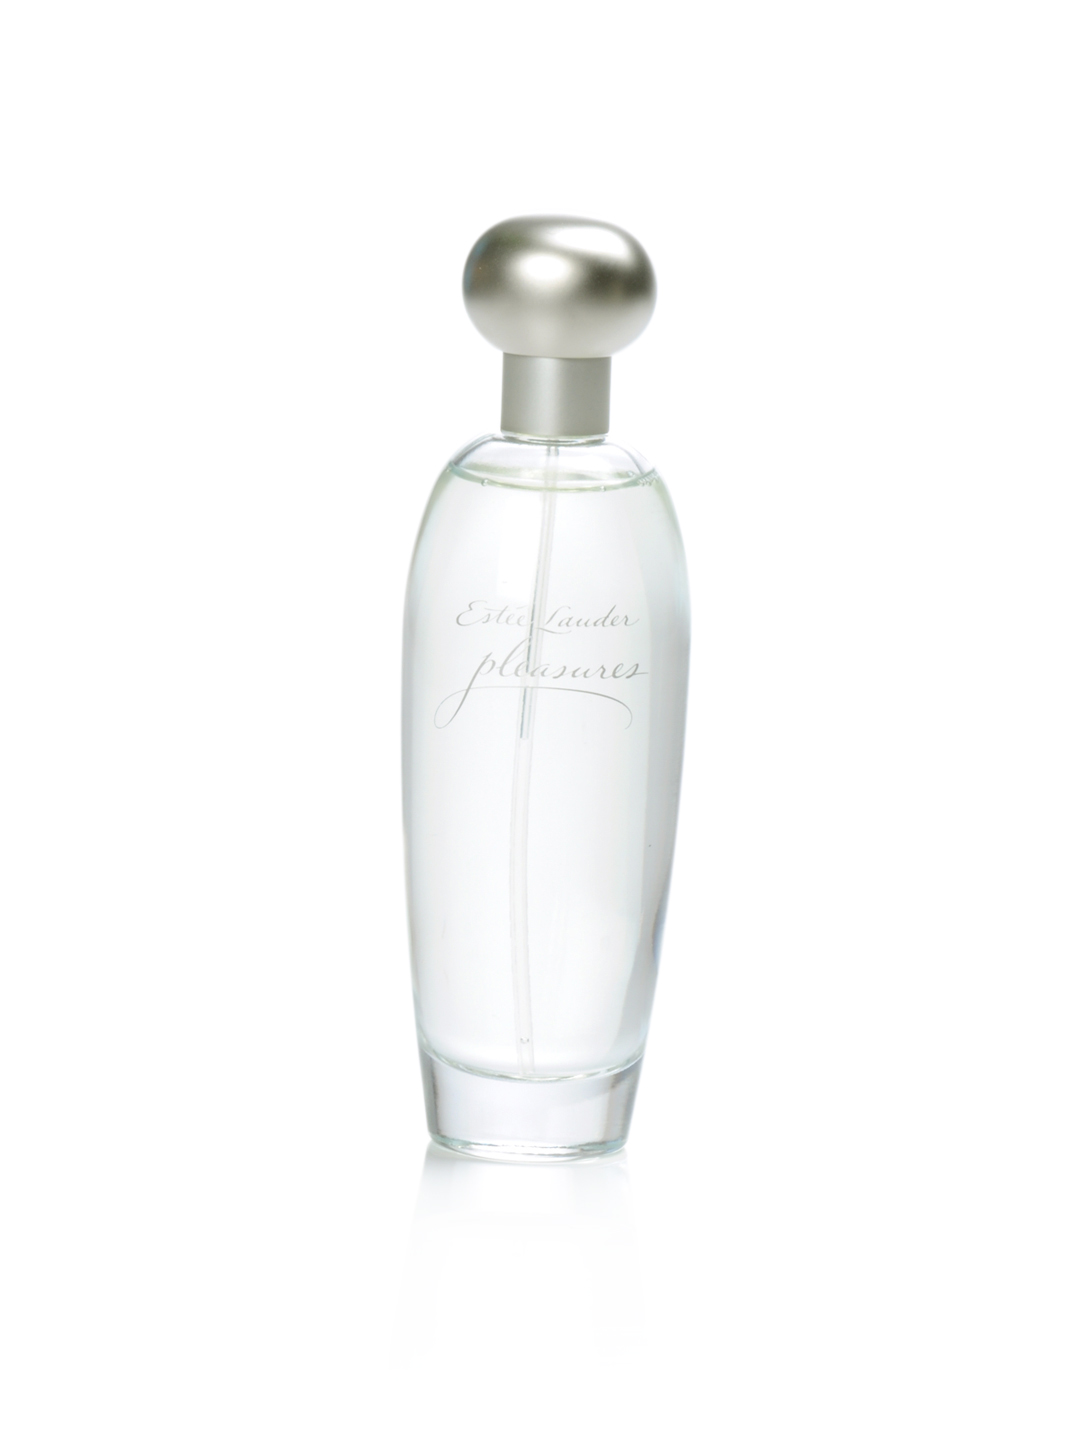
Estee Lauder Women Pleasures 100 ml Perfume
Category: Personal Care / Fragrance / Perfume and Body Mist
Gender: Women
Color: Peach
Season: Spring 2017
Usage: Casual